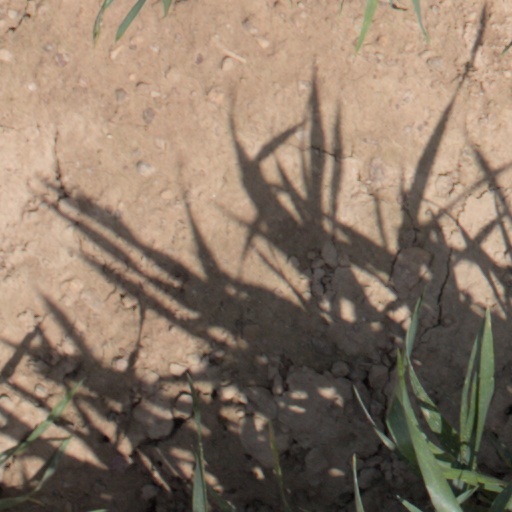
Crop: wheat